Phalloplasty

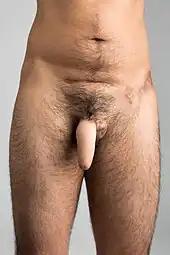
Example of stage 1 female-to-male sex reassignment prior to glansplasty penis with tissue grafting scar on the left hip

This phalloplasty method uses a flap from the latissimus dorsi muscle. The technique is also referred to as MLD. The nerve harvested from this location is a motor nerve, which provides less tactile sensation than RFF or ALT techniques, though erogenous sensation is still present from the existing clitoral tissue. The resulting scar is much thinner than RFF or ALT, forming a Y shape starting beneath the arm and extending down the side of the torso. The donor site often requires little to no hair removal.